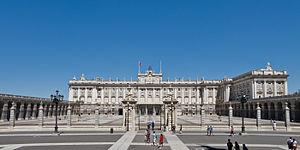
Le Patrimoine national est un organisme autonome qui relève du Ministère de la Présidence du gouvernement espagnol, dont la mission est la conservation des biens de l'État mis à disposition du roi d'Espagne et de la famille royale espagnole pour leur usage personnel ou pour célébrer des actes d'État ou des cérémonies officielles.